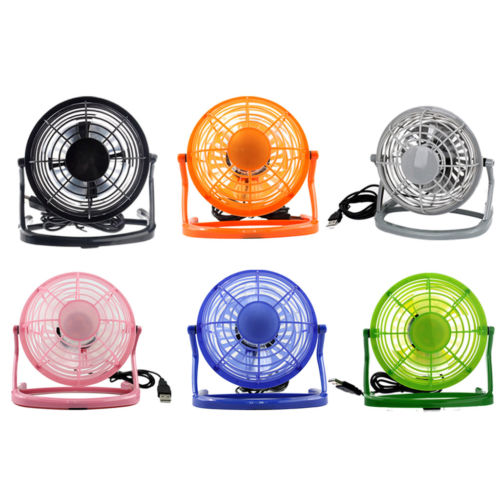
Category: fan